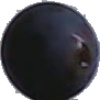
Label: Grape Blue 1